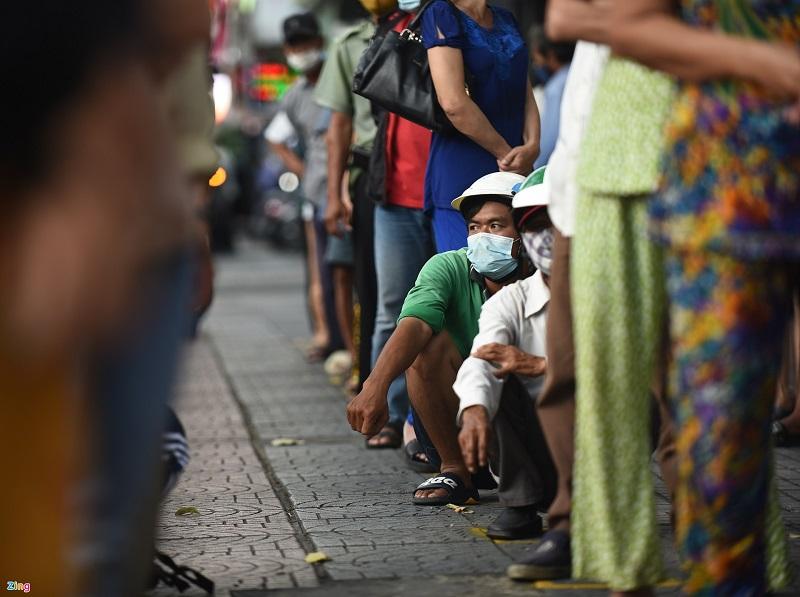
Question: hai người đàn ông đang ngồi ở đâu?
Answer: ở trên một vỉa hè